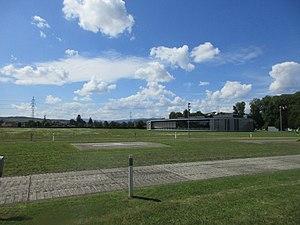
"" L'Atelier "" Bugatti"
L'usine Bugatti de Molsheim est le site industriel et siège social historique du constructeur automobile Bugatti, avec villa, château Saint-Jean, vaste domaine, bureau d'études, usine de production de la marque, et ancien atelier d'artiste de Carlo Bugatti et Rembrandt Bugatti, fondé par Ettore Bugatti en 1909, à Molsheim-Dorlisheim, à 30 km au sud-ouest de Strasbourg, en Alsace.